List of bartenders

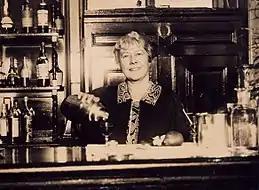
Ada Coleman bartending at the Savoy Hotel in London,

This is a list of notable bartenders. A bartender (also known as a barkeep or a mixologist) is a person who serves alcoholic beverages and other drinks behind a bar, typically in a licensed establishment.